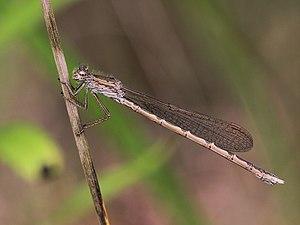
Le leste enfant ou la brunette sibérienne, est une petite espèce de libellules de la famille des Lestidae. De couleur brune, cette espèce a la particularité de voir ses imagos hiverner.